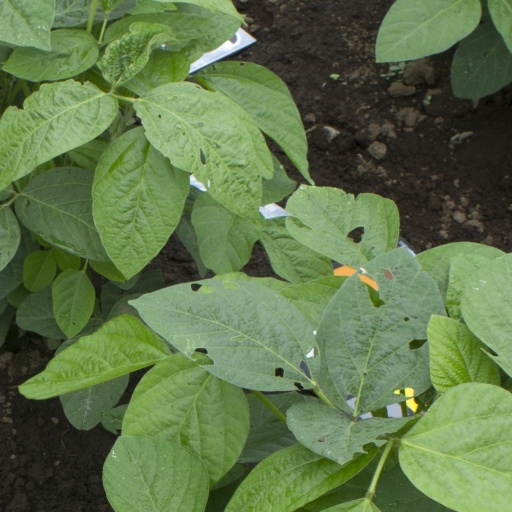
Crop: soybean